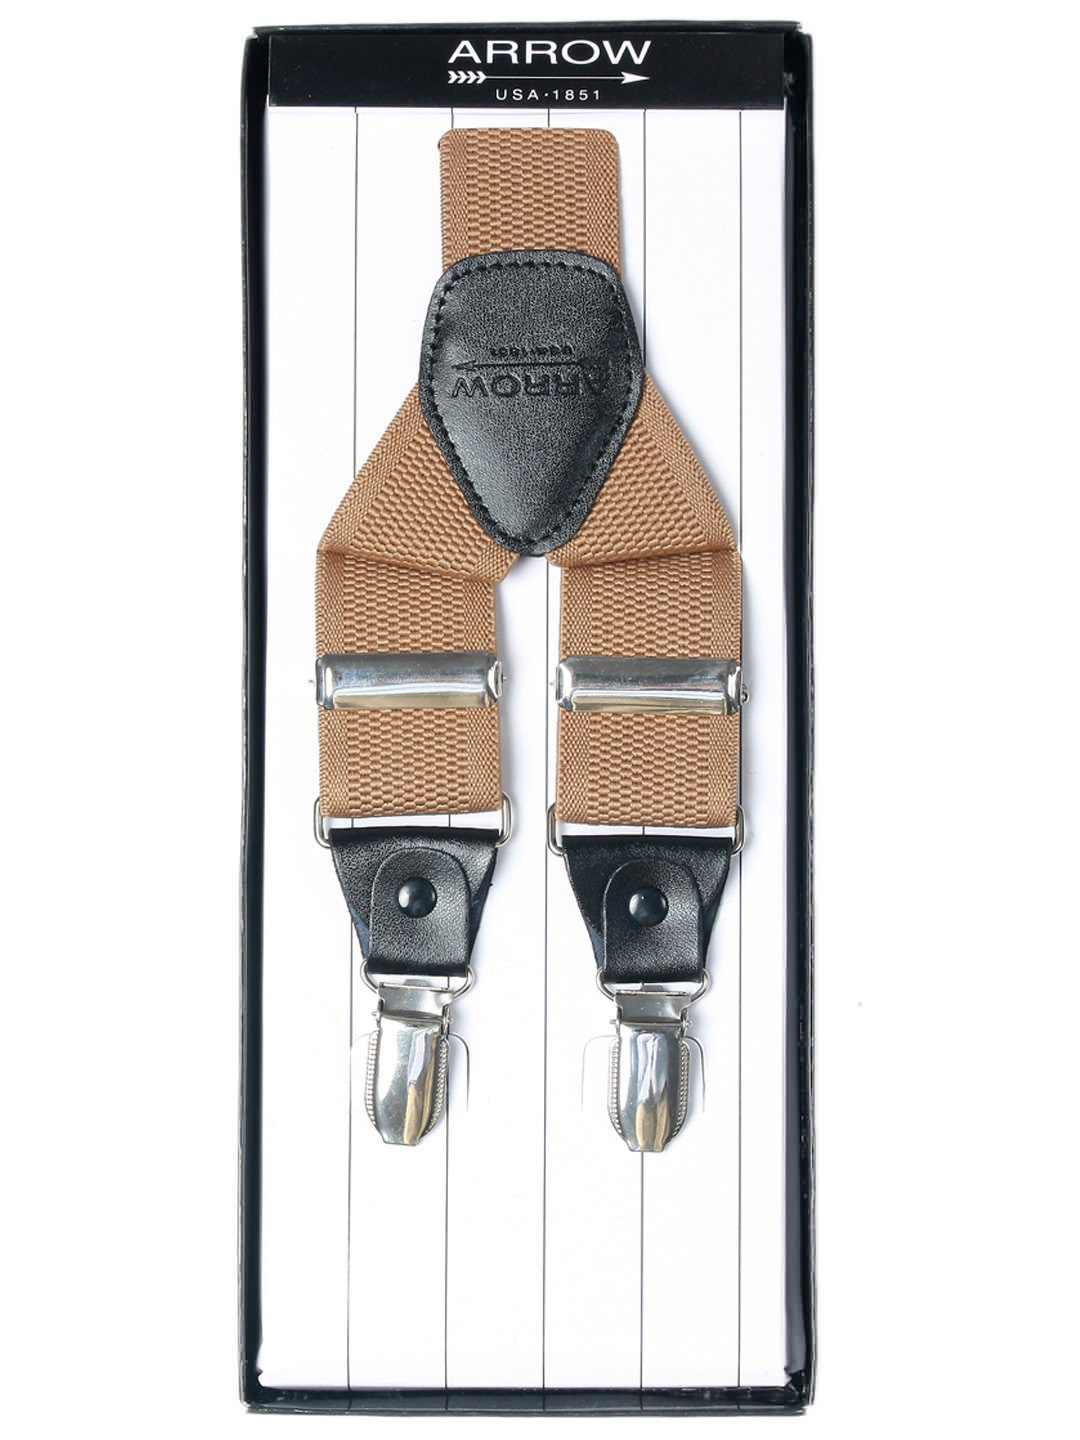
Arrow Men Beige Suspenders
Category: Apparel / Topwear / Suspenders
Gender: Men
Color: Beige
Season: Summer 2012
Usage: Formal